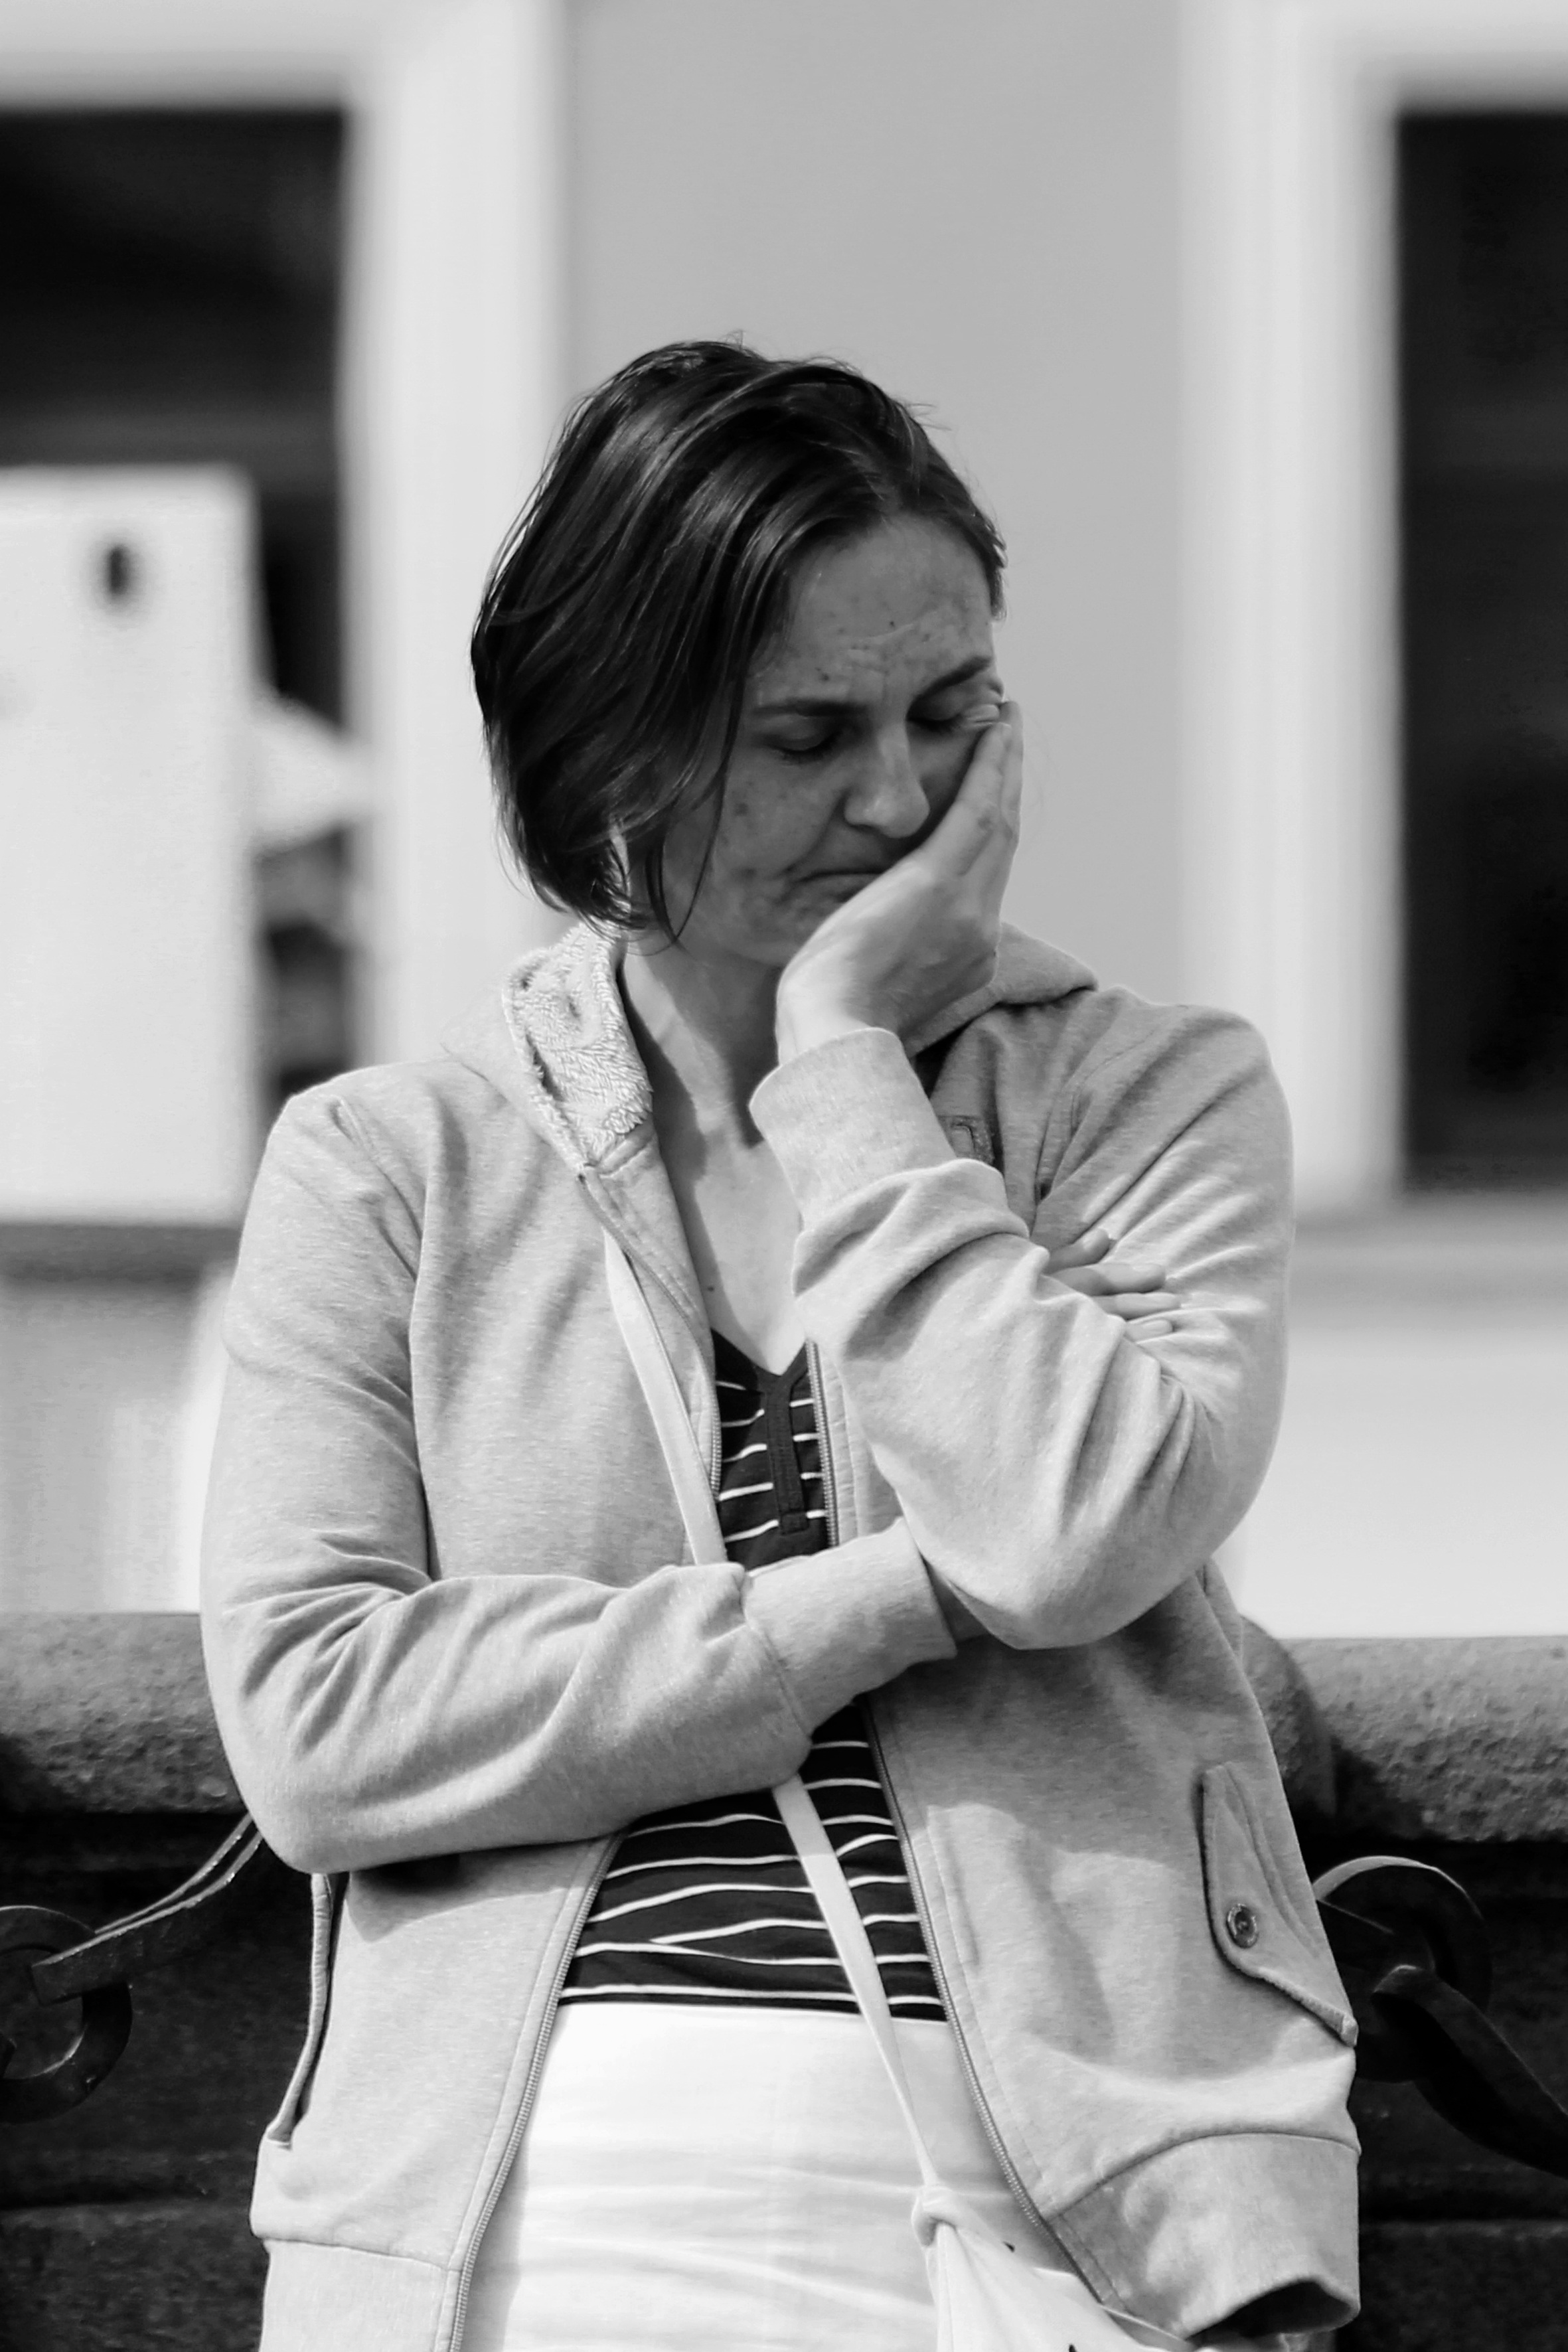
man, person, black and white, woman, white, photography, male, waiting, portrait, sitting, black, monochrome, conversation, photograph, photo shoot, monochrome photography, portrait photography, human positions, the desire to